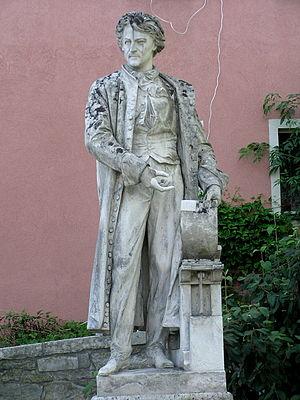
Hippolyte Maindron, né le 16 décembre 1801 à Champtoceaux et mort le 11 mars 1884 à Paris, est un sculpteur français.
Solnhofen est une commune de l'Arrondissement de Weißenburg-Gunzenhausen, en Moyenne-Franconie, en Bavière. Sur cette commune se trouve un important site paléontologique où l'on a trouvé les fossiles d'Archeopteryx et des premiers ptérosaures découverts, les célèbres ptérodactyles. Ils proviennent des carrières voisines ouvertes dans le calcaire lithographique de Solnhofen daté du Jurassique supérieur. Certains de ces fossiles sont exposés dans le musée de la ville, le Bürgermeister-Müller-Museum.
Aloys Senefelder, né le 6 novembre 1771 à Prague, et mort le 26 février 1834 à Munich, est un acteur et auteur dramatique allemand. Il est l'inventeur de la technique de la lithographie en 1796, afin d'imprimer son propre travail d’auteur, et devint imprimeur.